Natashia Williams

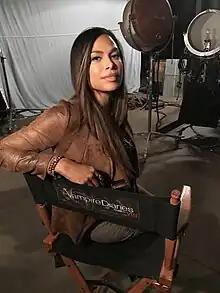
Natashia Williams in 2017 as "Lucy" filming on the set of The Vampire Diaries

Natashia Williams-Blach (born August 2, 1978) is an American actress known for appearing in TV shows like "The Vampire Diaries" and "She Spies".